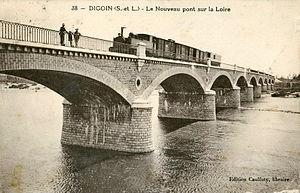
Carte postale ancienne éditée par Caulfuty, n°38
Digoin est une commune française située dans le département de Saône-et-Loire en région Bourgogne-Franche-Comté.
"Le Réseau de l'Allier, surnommé populairement ""Le Tacot"", était un réseau de chemin de fer secondaire à voie métrique organisé par le département de l'Allier en complément des lignes des « grands réseaux » d'intérêt général entre 1886 et 1950, et dont la longueur maximale fut de 367 km.